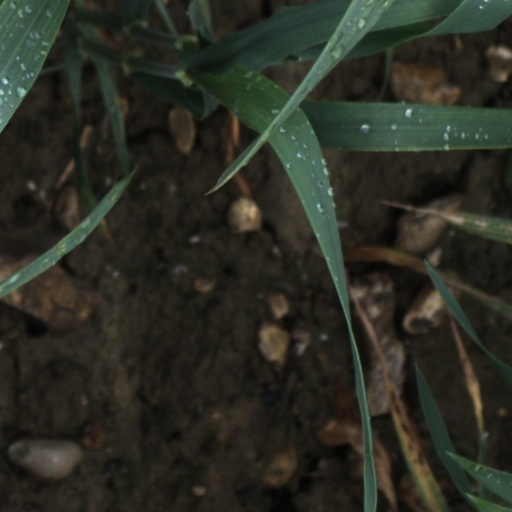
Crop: wheat